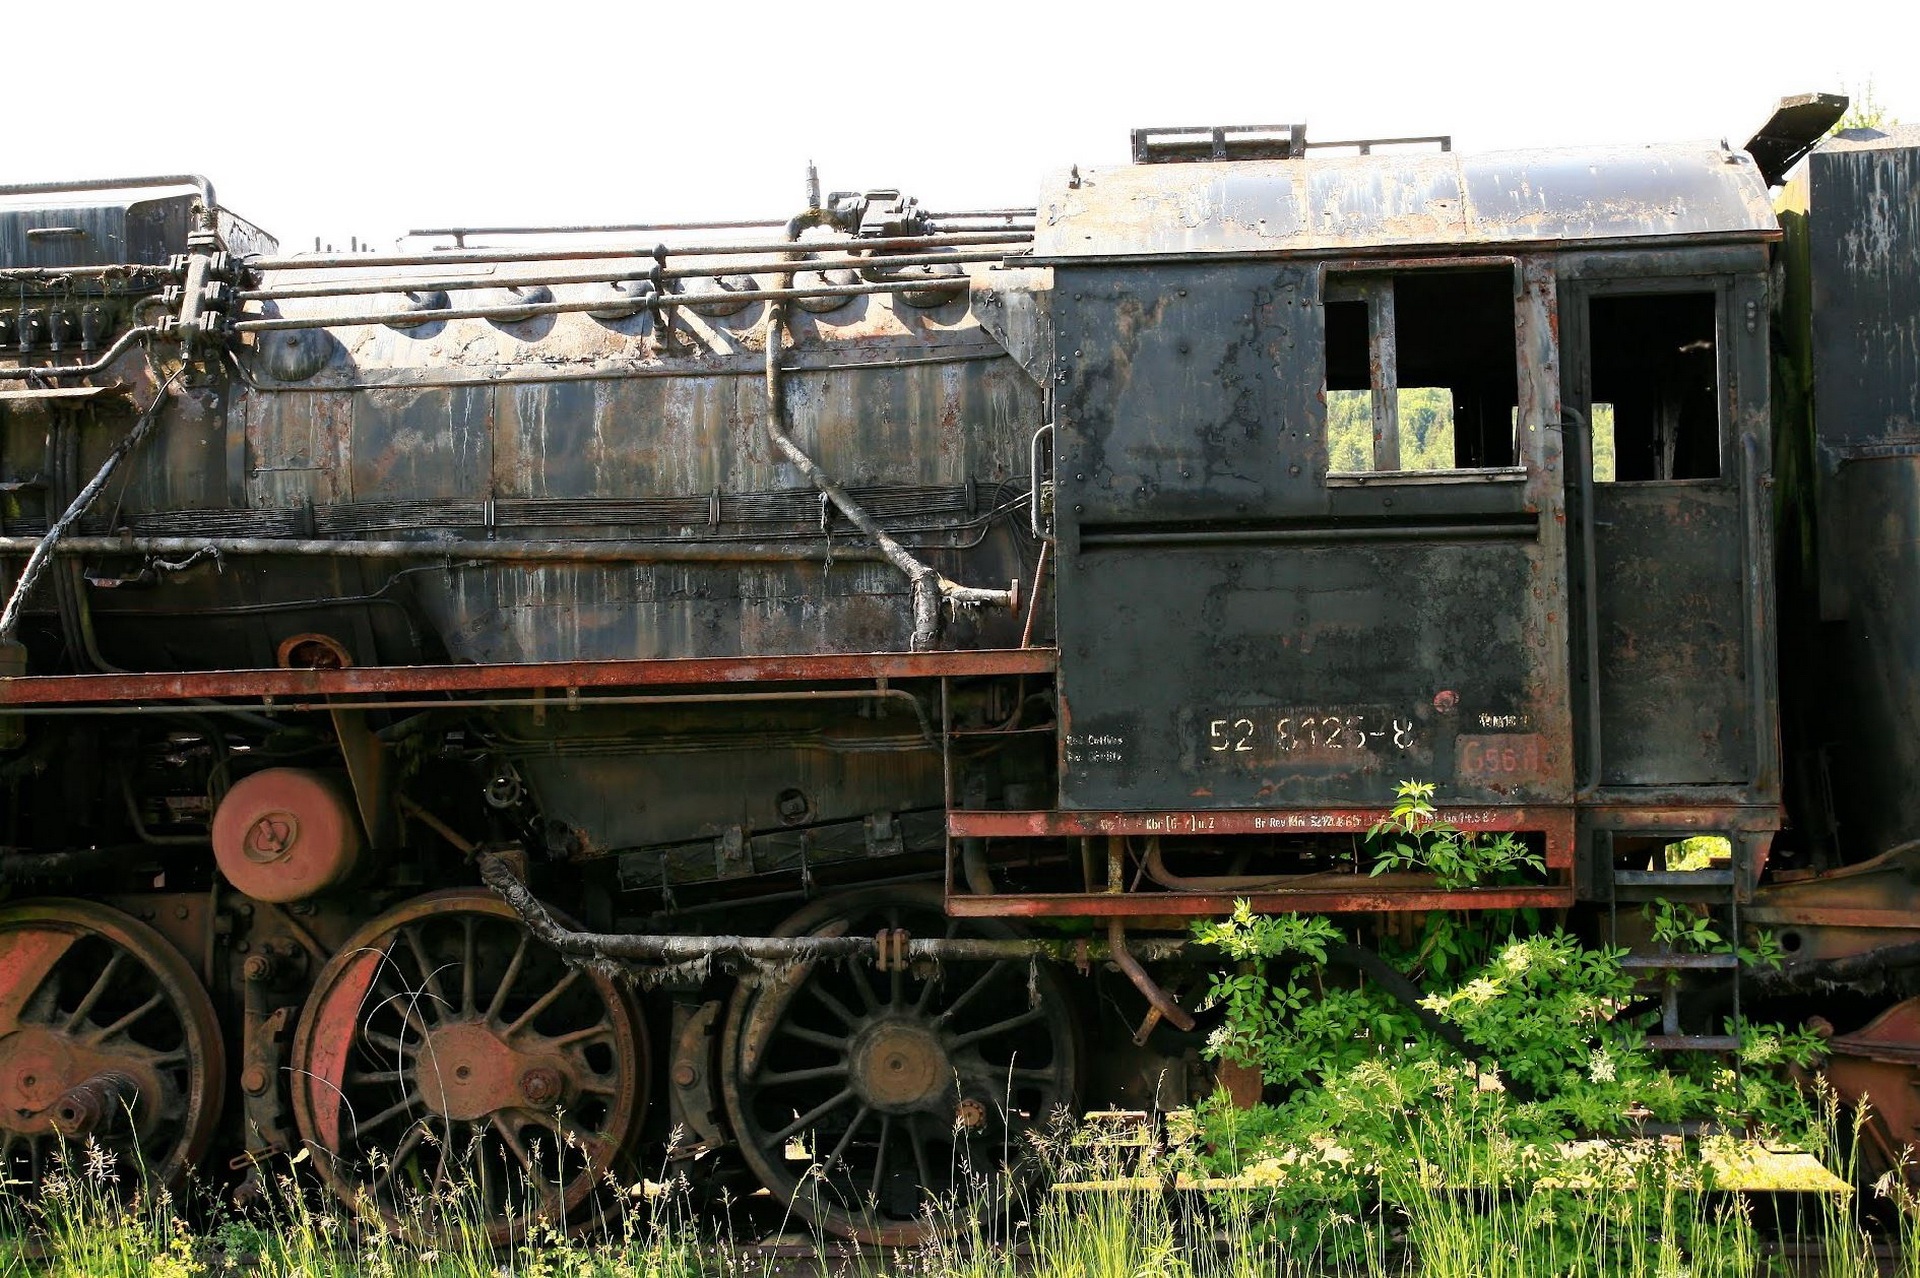
technology, track, railway, steam, old, rail, train, transport, vehicle, drive, locomotive, nostalgic, steam engine, historically, rail transport, rail traffic, towing vehicle, steam locomotive, steam railway, water vapor, land vehicle, freight car, rolling stock, railroad car, passenger car